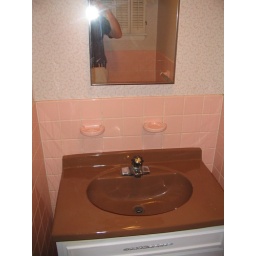
Brown sink in a pink bathroom